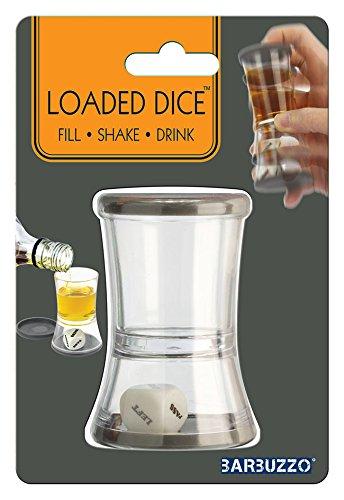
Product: Barbuzzo Loaded Dice - The Ultimate Home Party Drinking Game - Fill the Shot, Slam it Down, & Do Whatever the Die Tells you to Do - Great Gift For Home Entertaining, Parties, Tailgates & Get Togethers
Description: PERFECT FOR EVERY OCCASION: With the Barbuzzo Loaded Dice, you can enjoy your favorite liquor while also becoming known as the life of the party Also known as the perfect party game to carry with you on the go Even add your own rules if you’re feeling extra frisky.
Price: $5.99
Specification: ProductDimensions:2x3x2inches|ItemWeight:3.04ounces|ShippingWeight:2.4ounces(Viewshippingratesandpolicies)|Manufacturer:Barbuzzo|ASIN:B006MJA8V4|Itemmodelnumber:UTU3BR0028|DatefirstlistedonAmazon:December15,2011